Lauri Pihkala

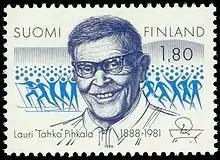
A 1988 postage stamp commemorating the 100th anniversary of the birth of Lauri "Tahko" Pihkala.

Lauri "Tahko" Pihkala (born Gummerus, 5 January 1888 – 20 May 1981) was the inventor of pesäpallo, the Finnish variant of baseball. He was born in the vicarage of Pihtipudas, the son of the minister Alexander Gummerus. In 1969 he became one of the first persons to receive an honorary doctorate in Sport Sciences from the University of Jyväskylä, together with president Urho Kekkonen and Professor Kaarina Kari.